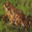
Label: frog